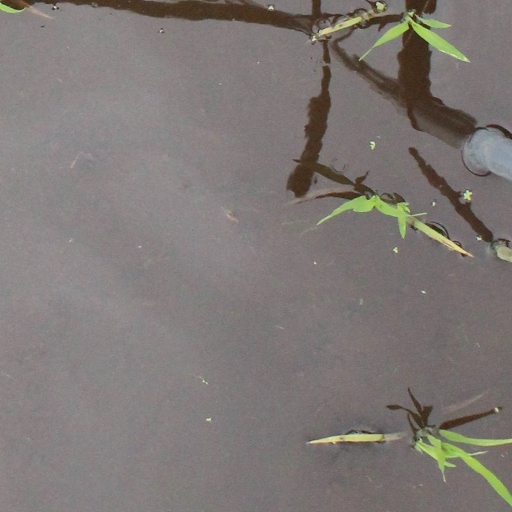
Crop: rice